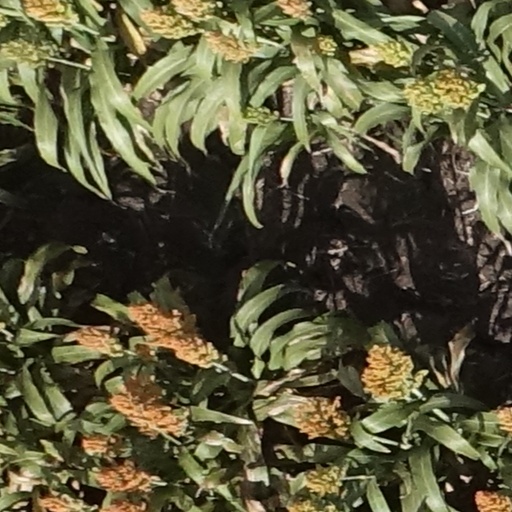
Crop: sorghum